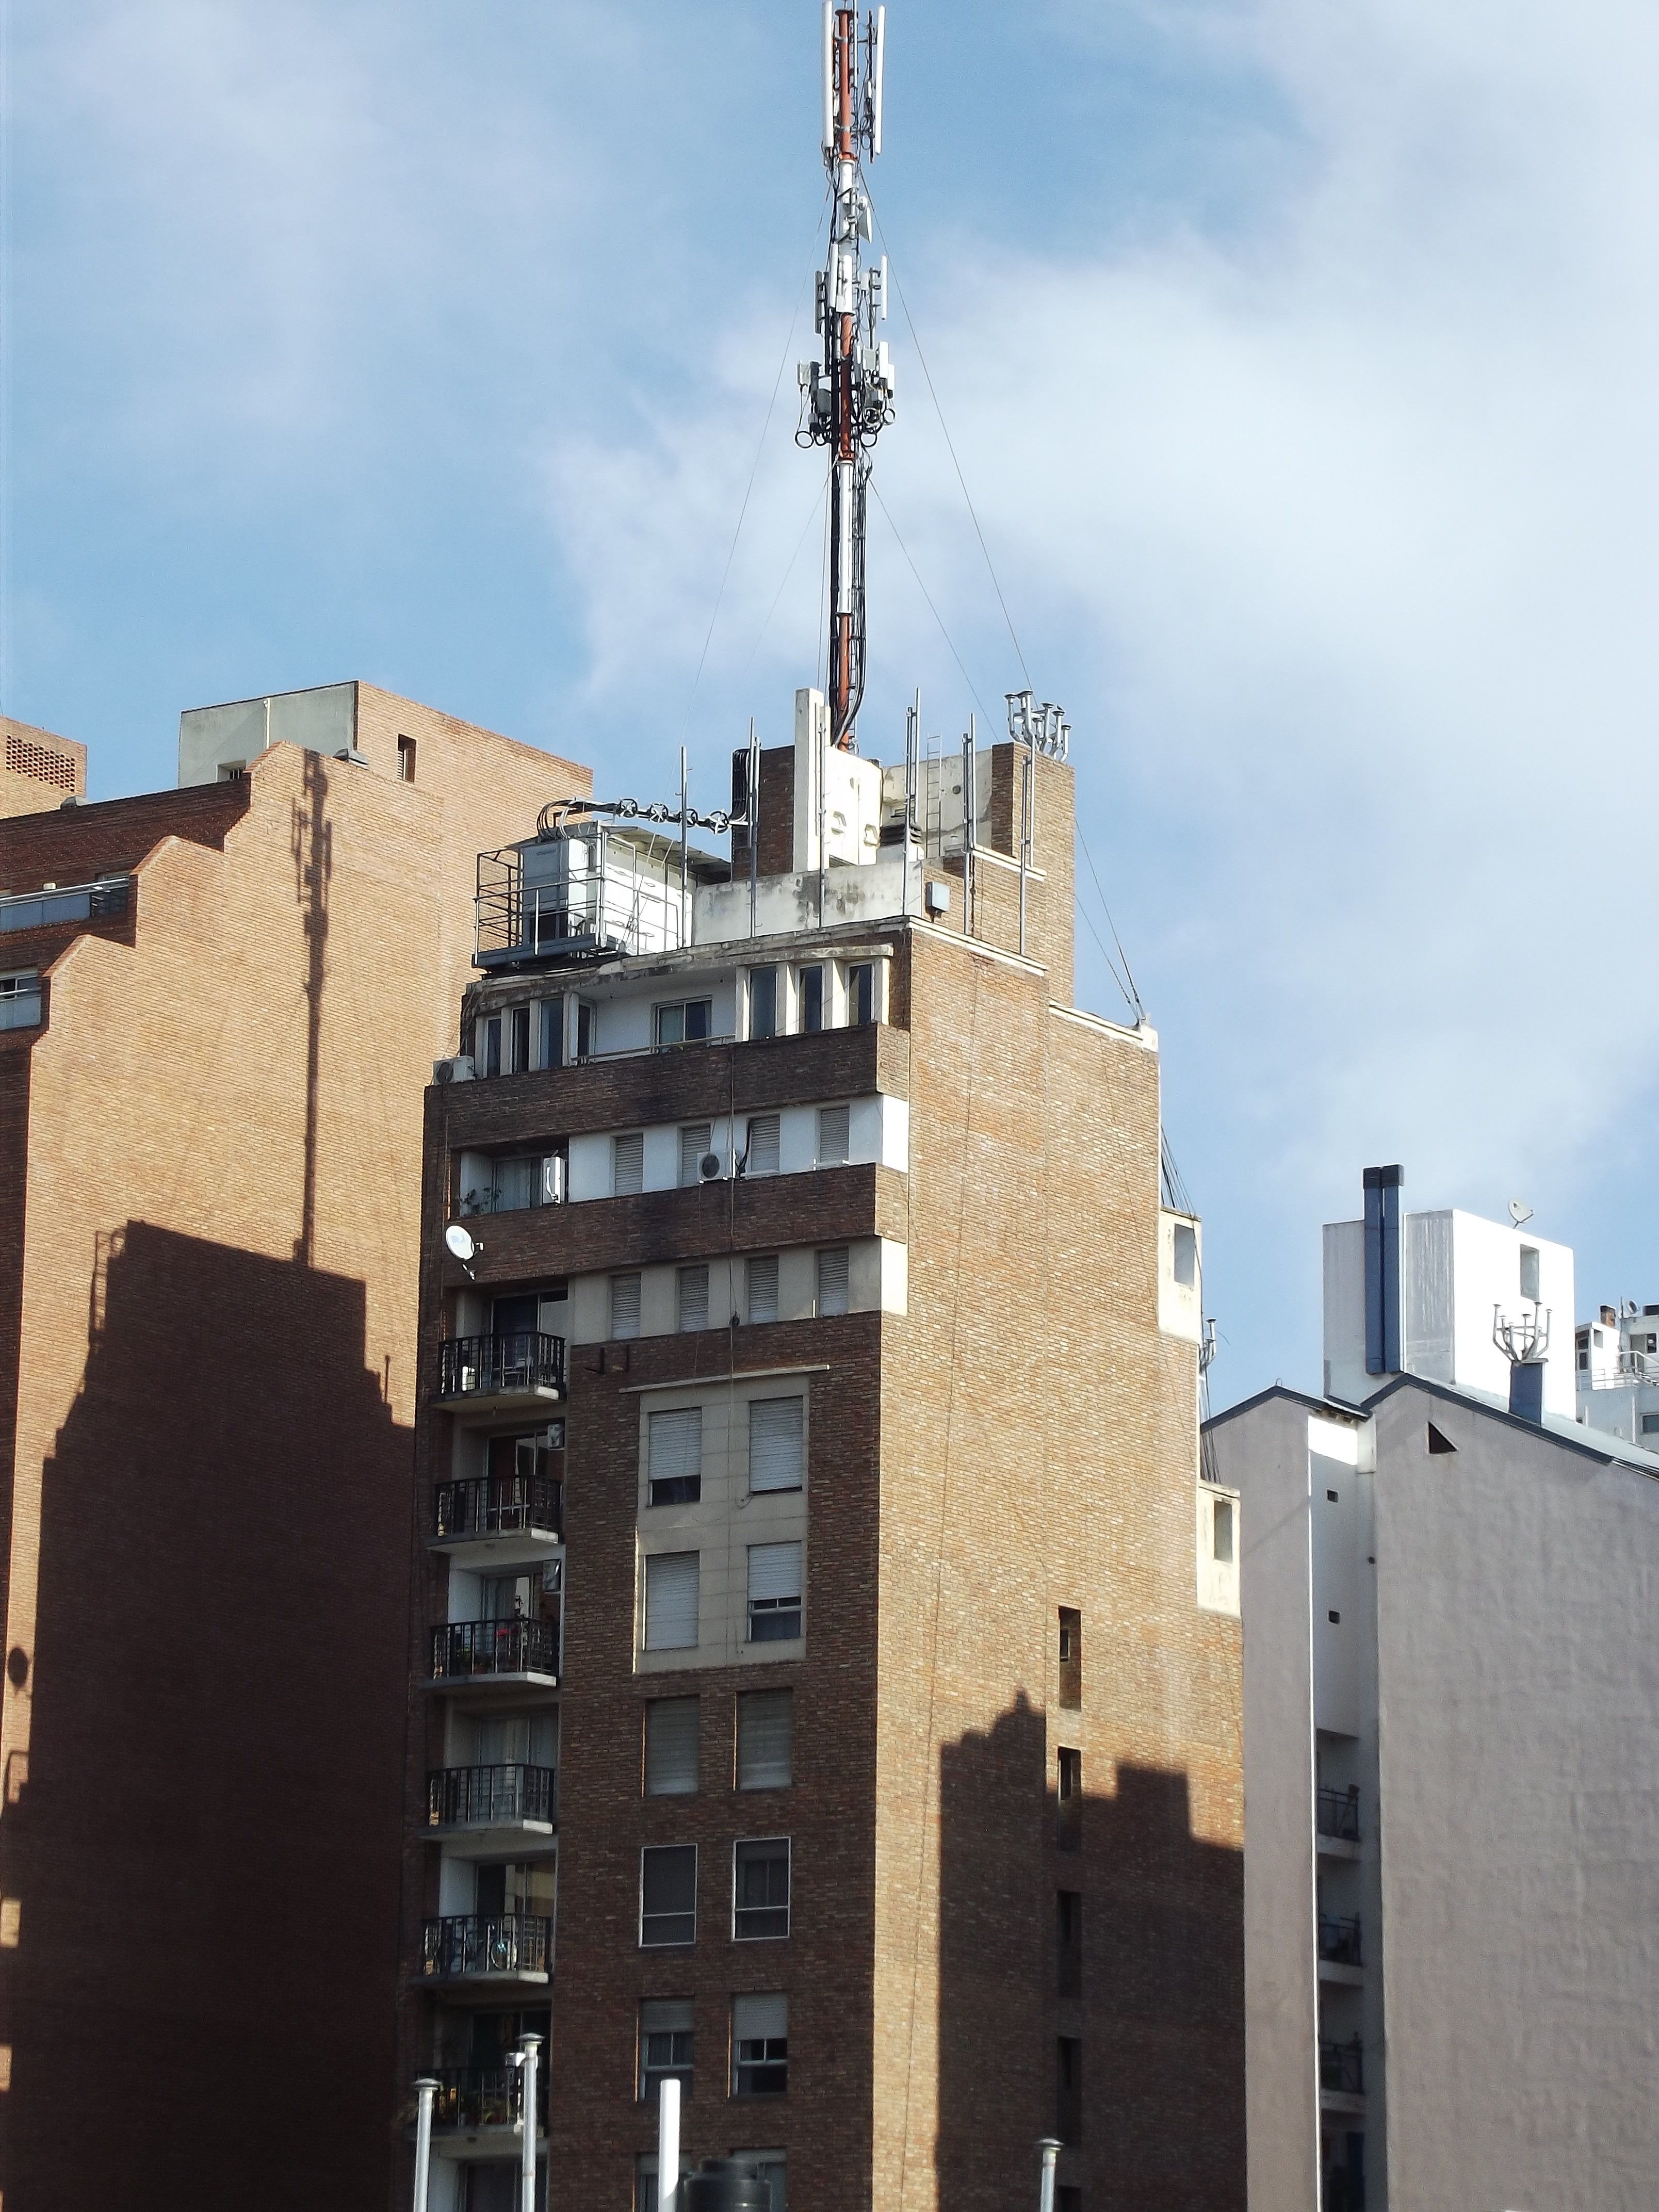
architecture, skyline, town, building, city, skyscraper, cityscape, downtown, tower, landmark, facade, tower block, spire, argentina, cordoba, urban area, human settlement